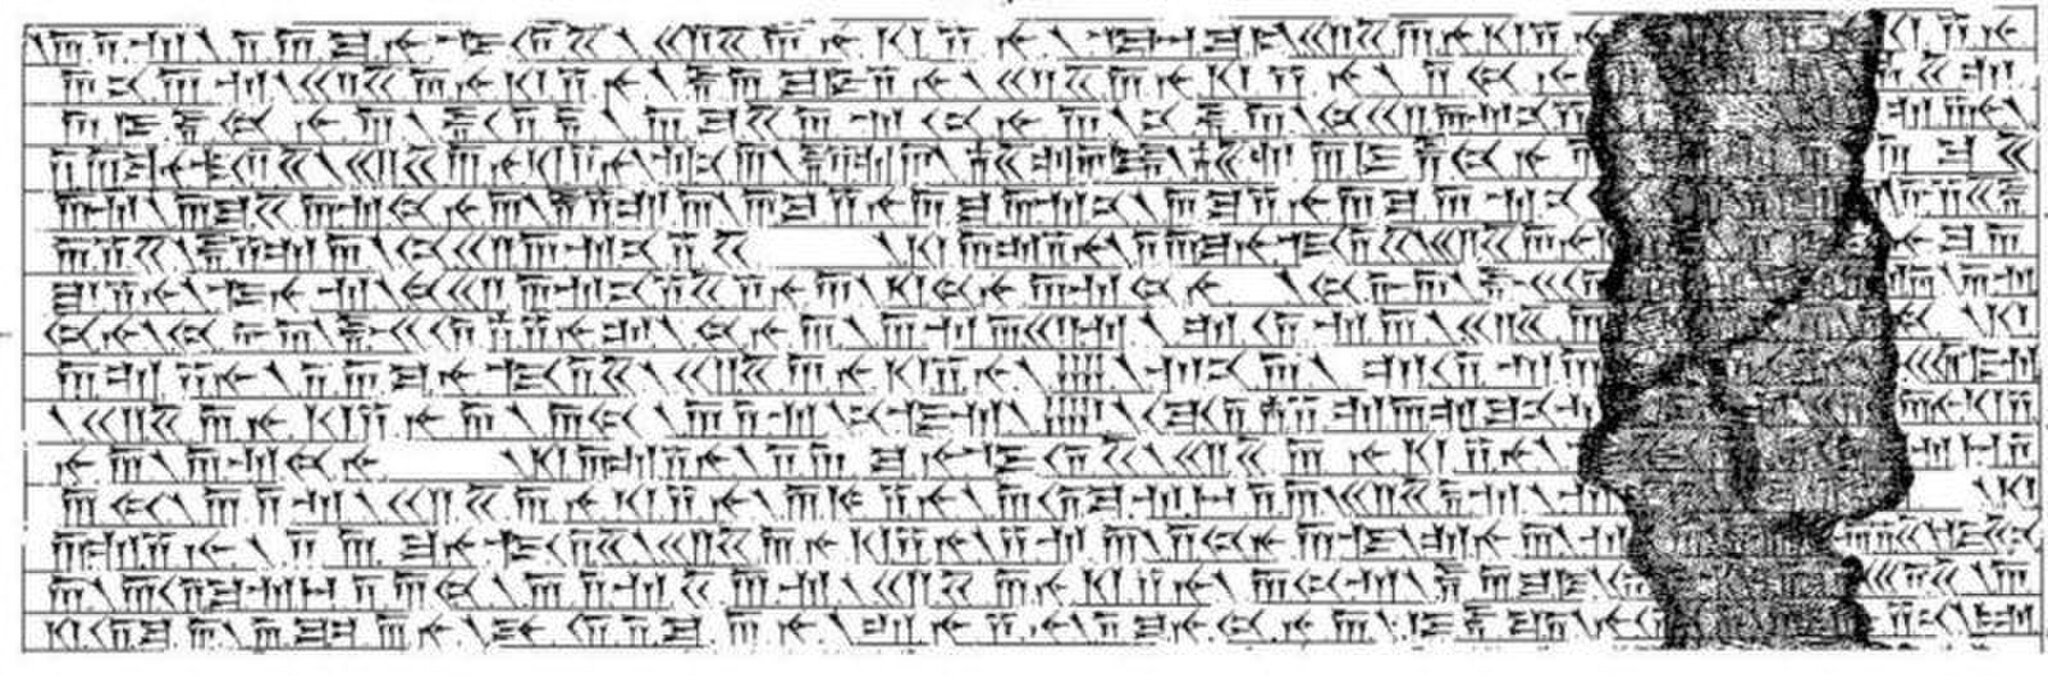
Title: Bistun inscription
Categories: Behistun Inscription, Files with no machine-readable author, Files with no machine-readable source, License migration completed, Media missing infobox template, GFDL-en